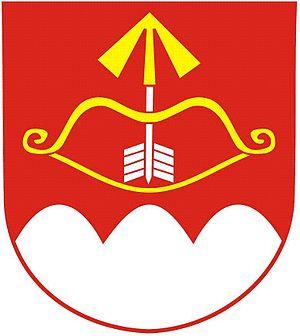
Stříbrné Hory est une commune du district de Havlíčkův Brod, dans la région de Vysočina, en Tchéquie. Sa population s'élevait à 251 habitants en 2019.